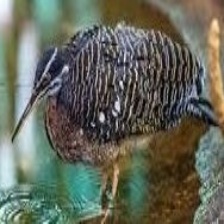
Species: SUNBITTERN
Scientific name:  EURYPYGA HELIAS